Frantz Hohlenberg

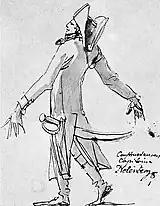
Frantz Hohlenberg, sketch by Johan Tobias Sergel.

In 1795 he became a lecturer in shipbuilding at the Naval Cadet Academy and at the same time a fully fledged member of the Construction Commission. Promoted to the most senior lieutenant's rank in 1796, he became interim "fabrikmester" (master shipbuilder to the Royal Danish-Norwegian Navy) as his predecessor E W Stibolt retired on health grounds, a position confirmed in 1797.